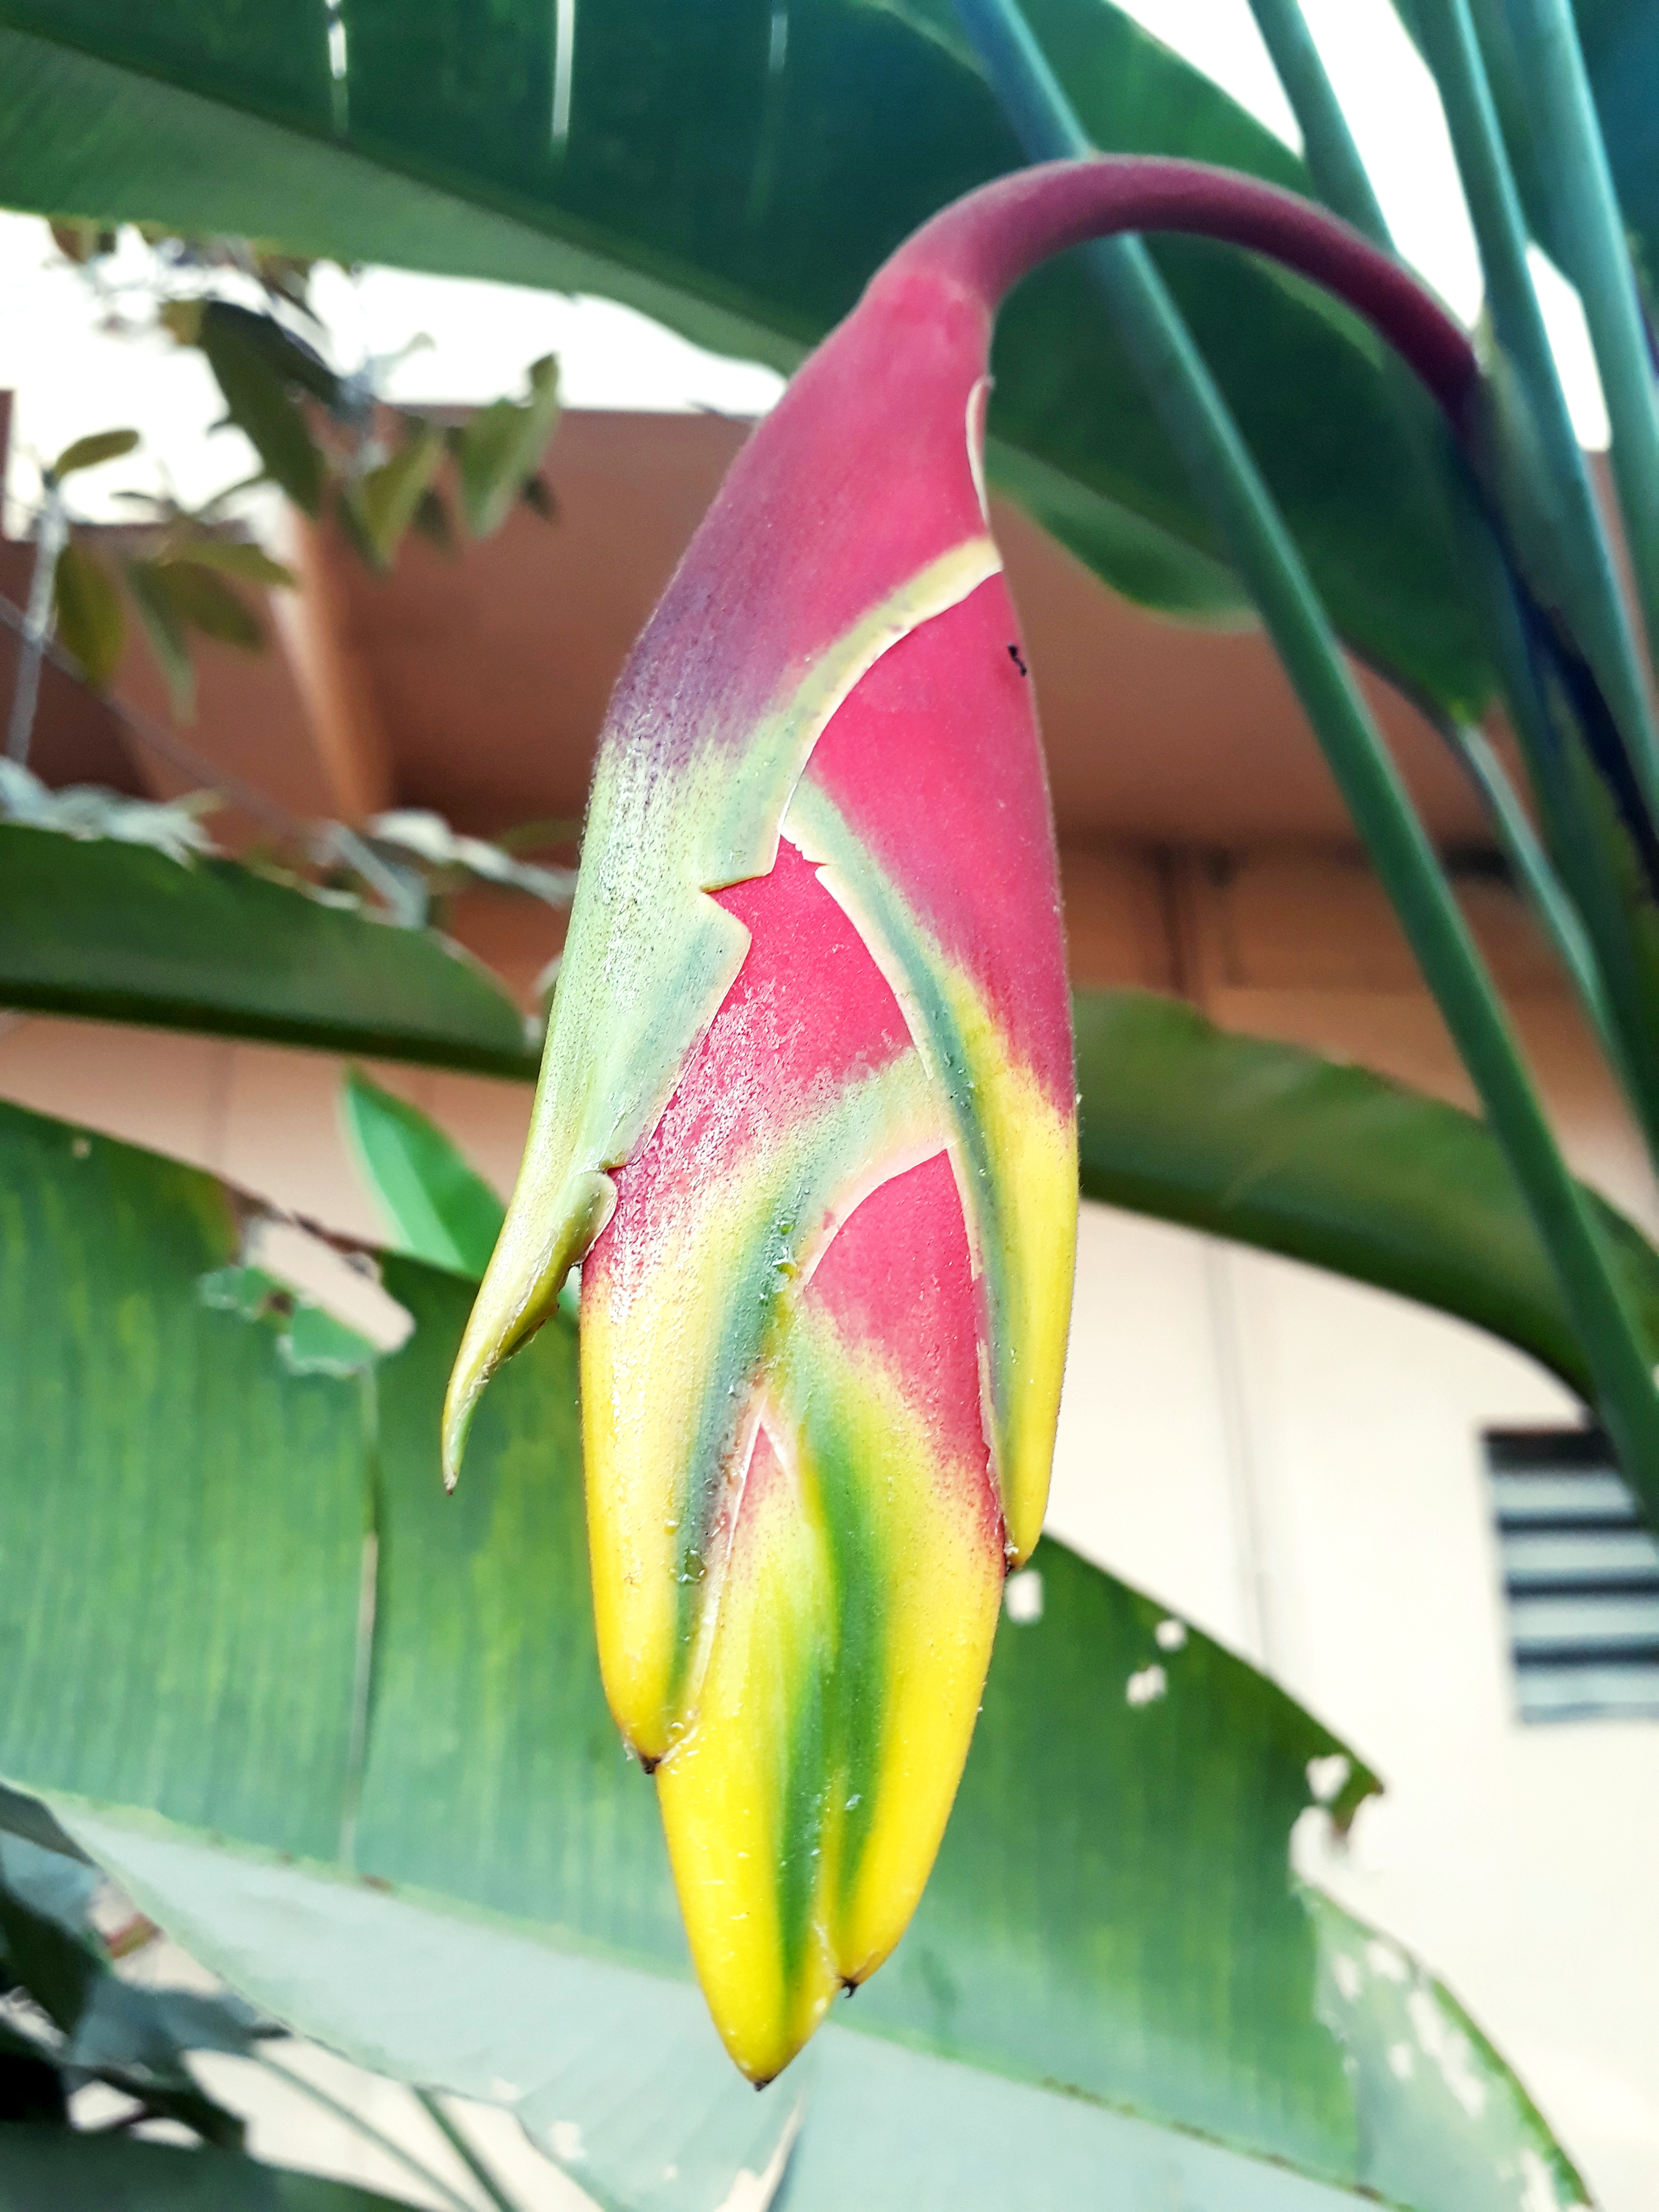
red, yellow, garden, trees, nature, green, plant, flora, flower, leaf, heliconia, plant stem, bud